Theta criterion

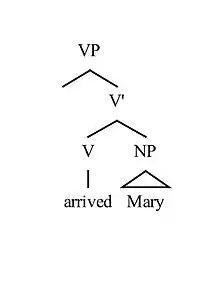
(3c). The underlying representation of "Mary arrived." by a syntactic tree.

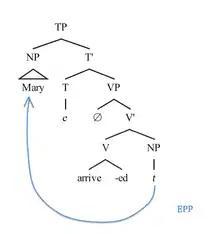
(3d). The surface representation of "Mary arrived." by a syntactic tree. "Mary" is projected to the spec-TP position by the extended projection principle triggered by the [+tense] tense morpheme.

The action of hitting here requires an animate subject, an agent, carry out the action. The theme is then someone or something that undergoes the action.